Albanian Declaration of Independence

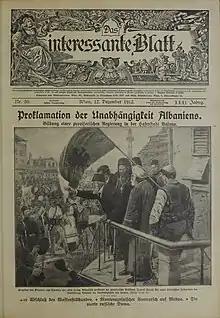
The day of the Proclamation of Albanian Independence illustrated on the front page of the Austro-Hungarian newspaper "Das Interessante Blatt" published on 12 December 1912.

Under these circumstances, delegates from all over Albania were gathered in the Assembly of Vlorë. Ismail Kemal returned to Albania with Austro-Hungarian support and, at the head of a swiftly convened national assembly, declared Albanian independence in the town of Vlora on 28 November 1912. The declaration was more theoretical than practical because Vlora was the only town in the whole country under the delegates' control―yet it proved to be effective in the vacuum of power. Though Albanian independence was recognised de facto on 17 December 1912 at the London Conference of Ambassadors, it was not until 29 July 1913, after the second Balkan War and the solving of the delicate problem of Shkodra, that the international community agreed to recognise Albania as a neutral, sovereign and hereditary principality. The newspaper "Përlindja" of Vlora described it as follows: